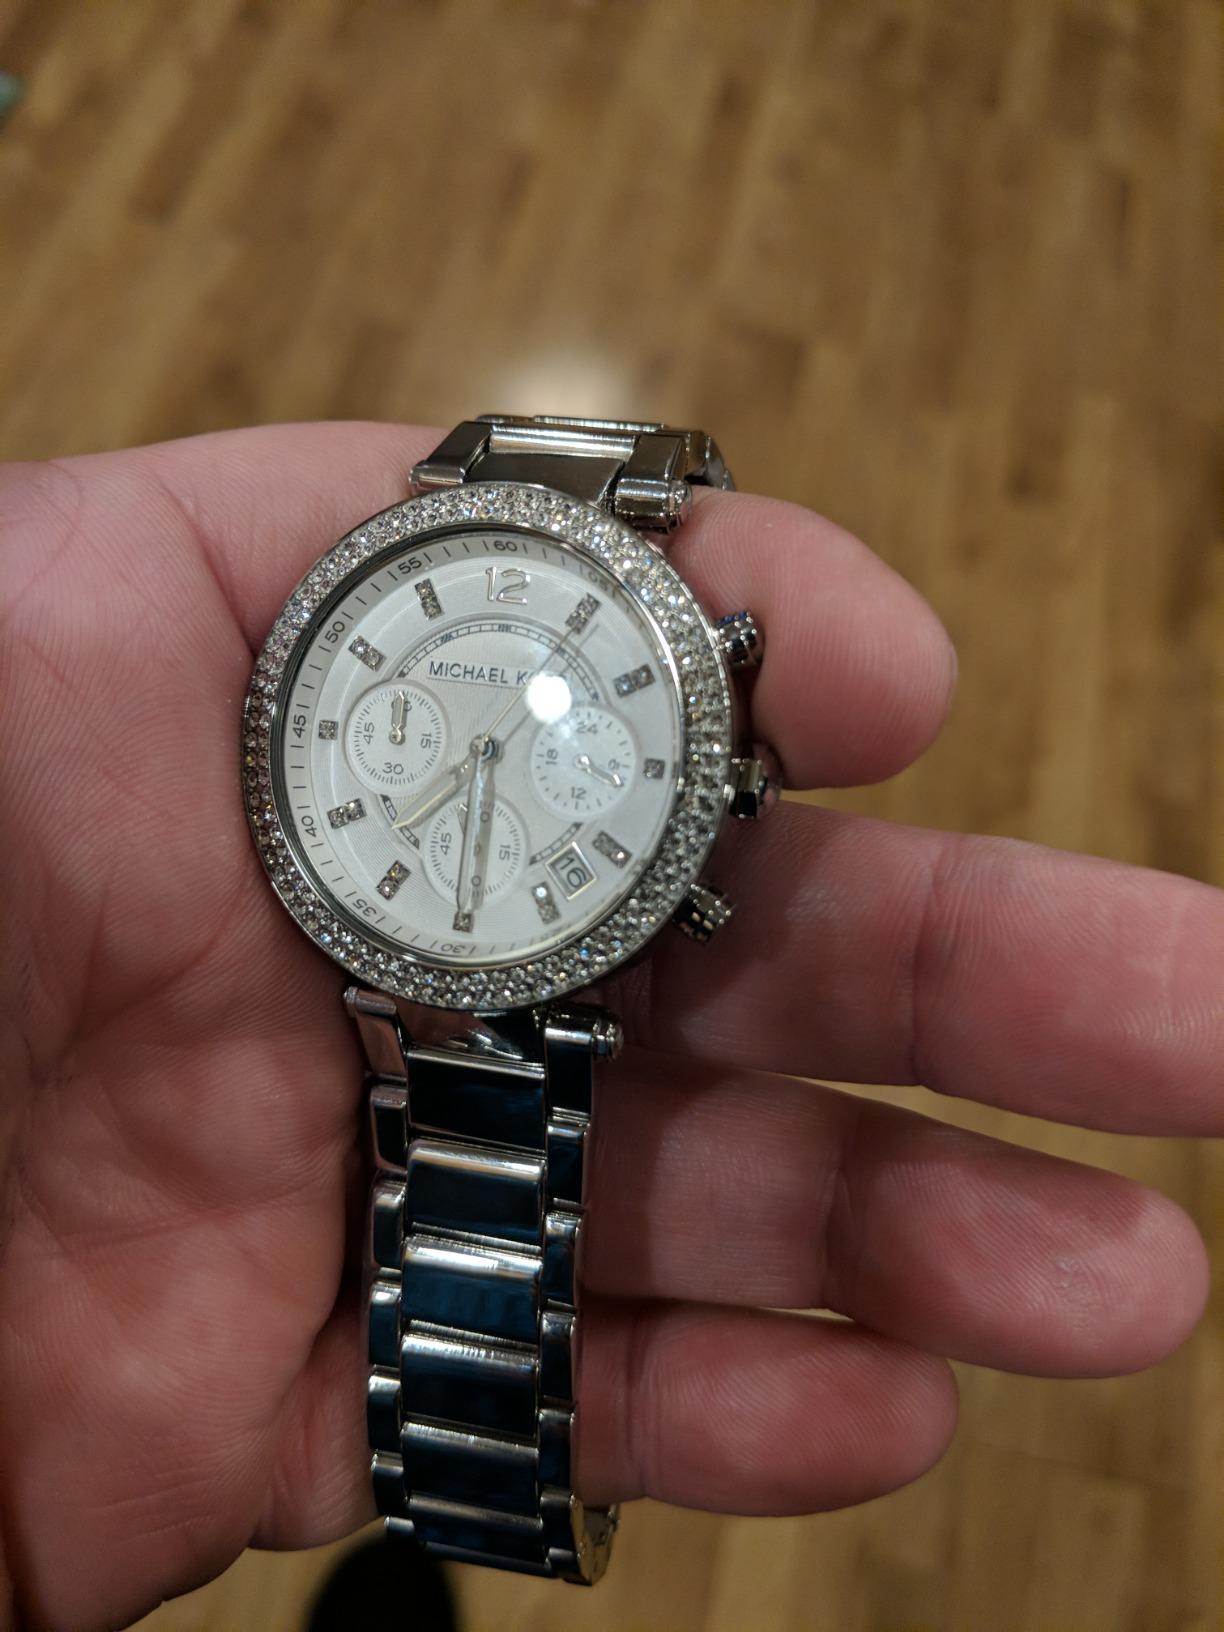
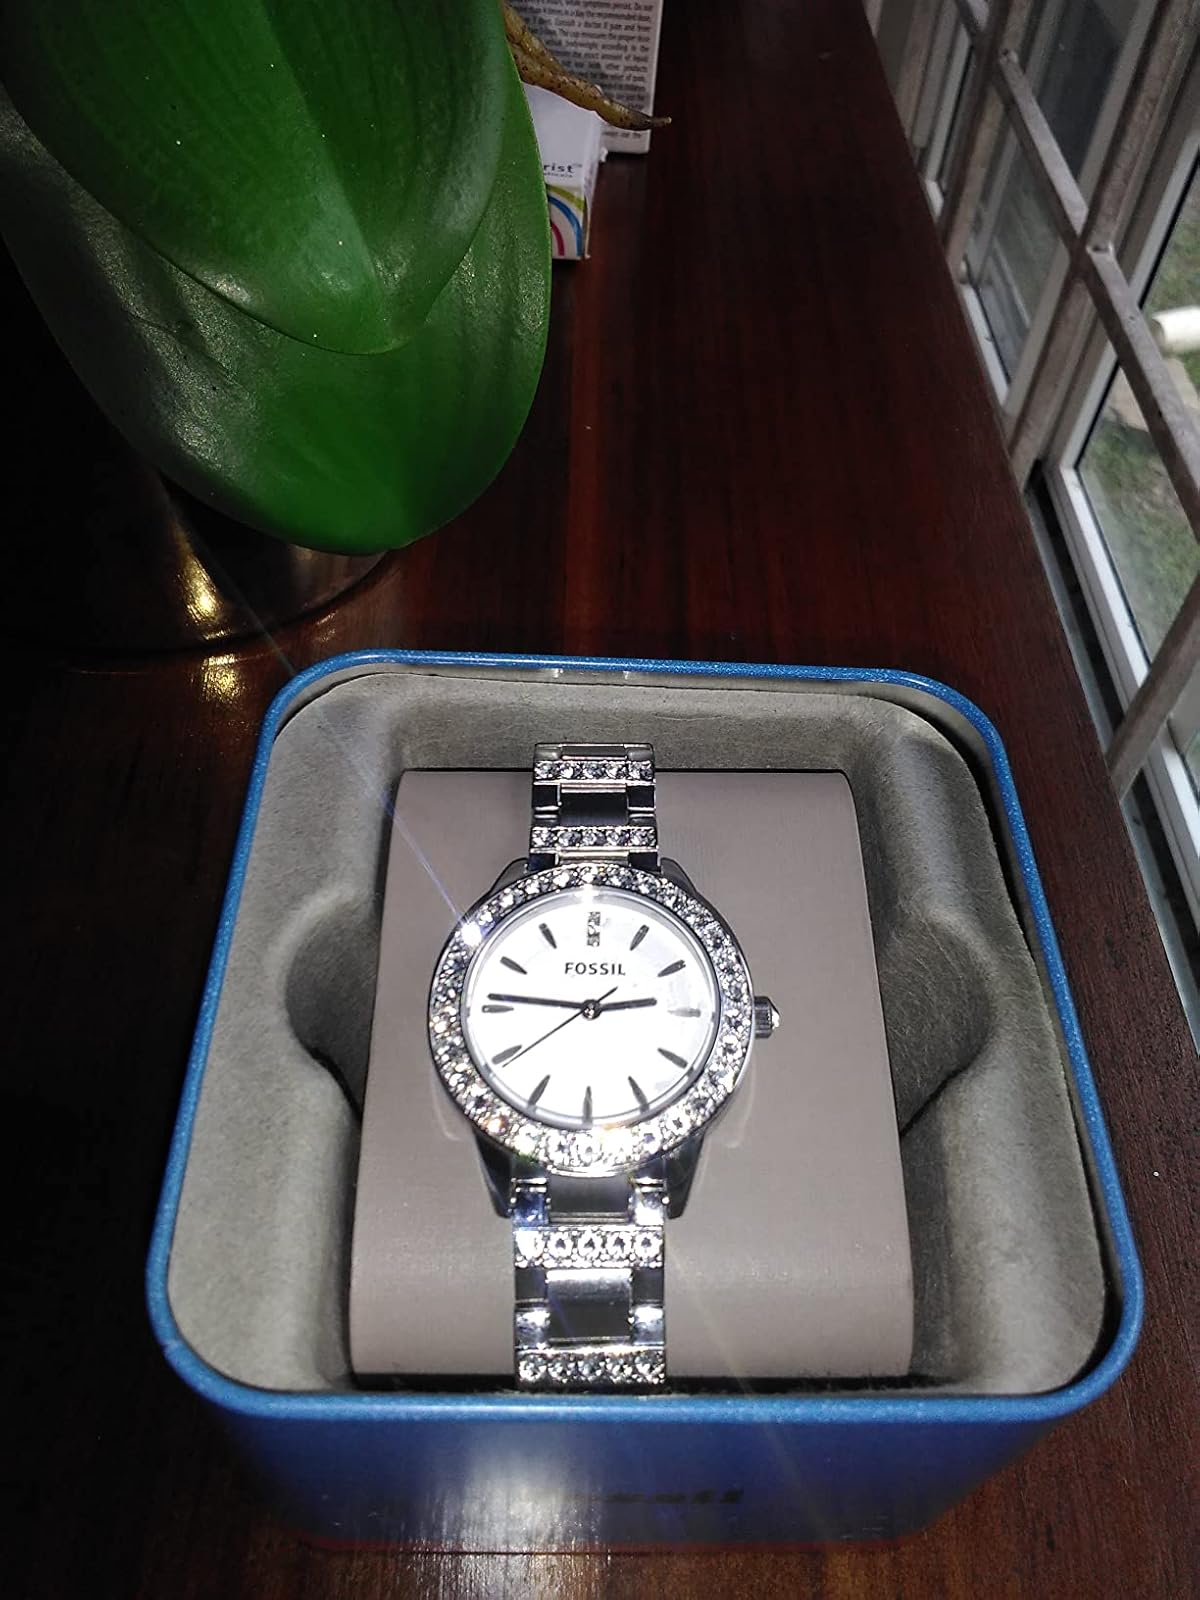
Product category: accessories_watch
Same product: no